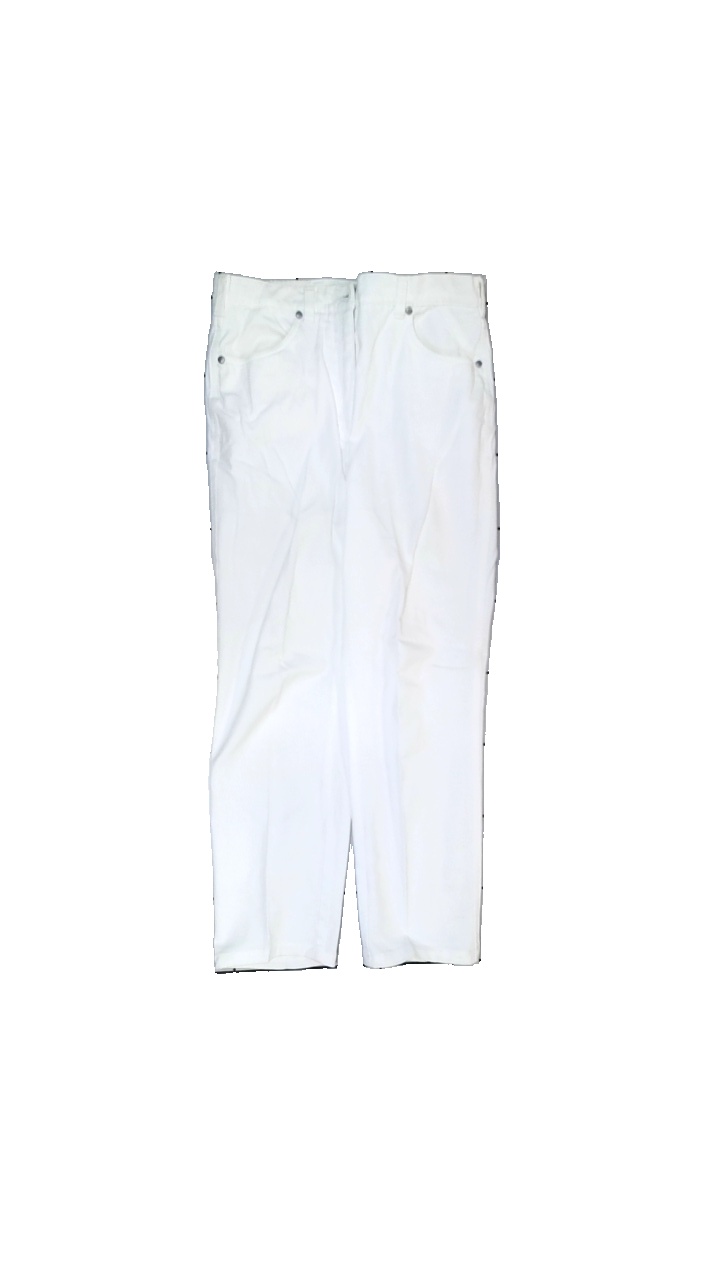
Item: Trousers (Ladies)
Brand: Cero
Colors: White
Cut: Regular
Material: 100% cotton
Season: All
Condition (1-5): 3
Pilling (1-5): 4
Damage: stained edges
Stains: Minor
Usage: Export
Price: <50